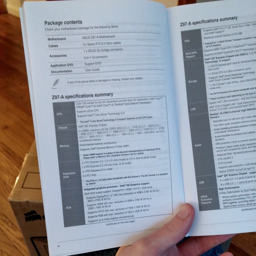
sometimes instead of gaming , i prefer to sit back and read a good book